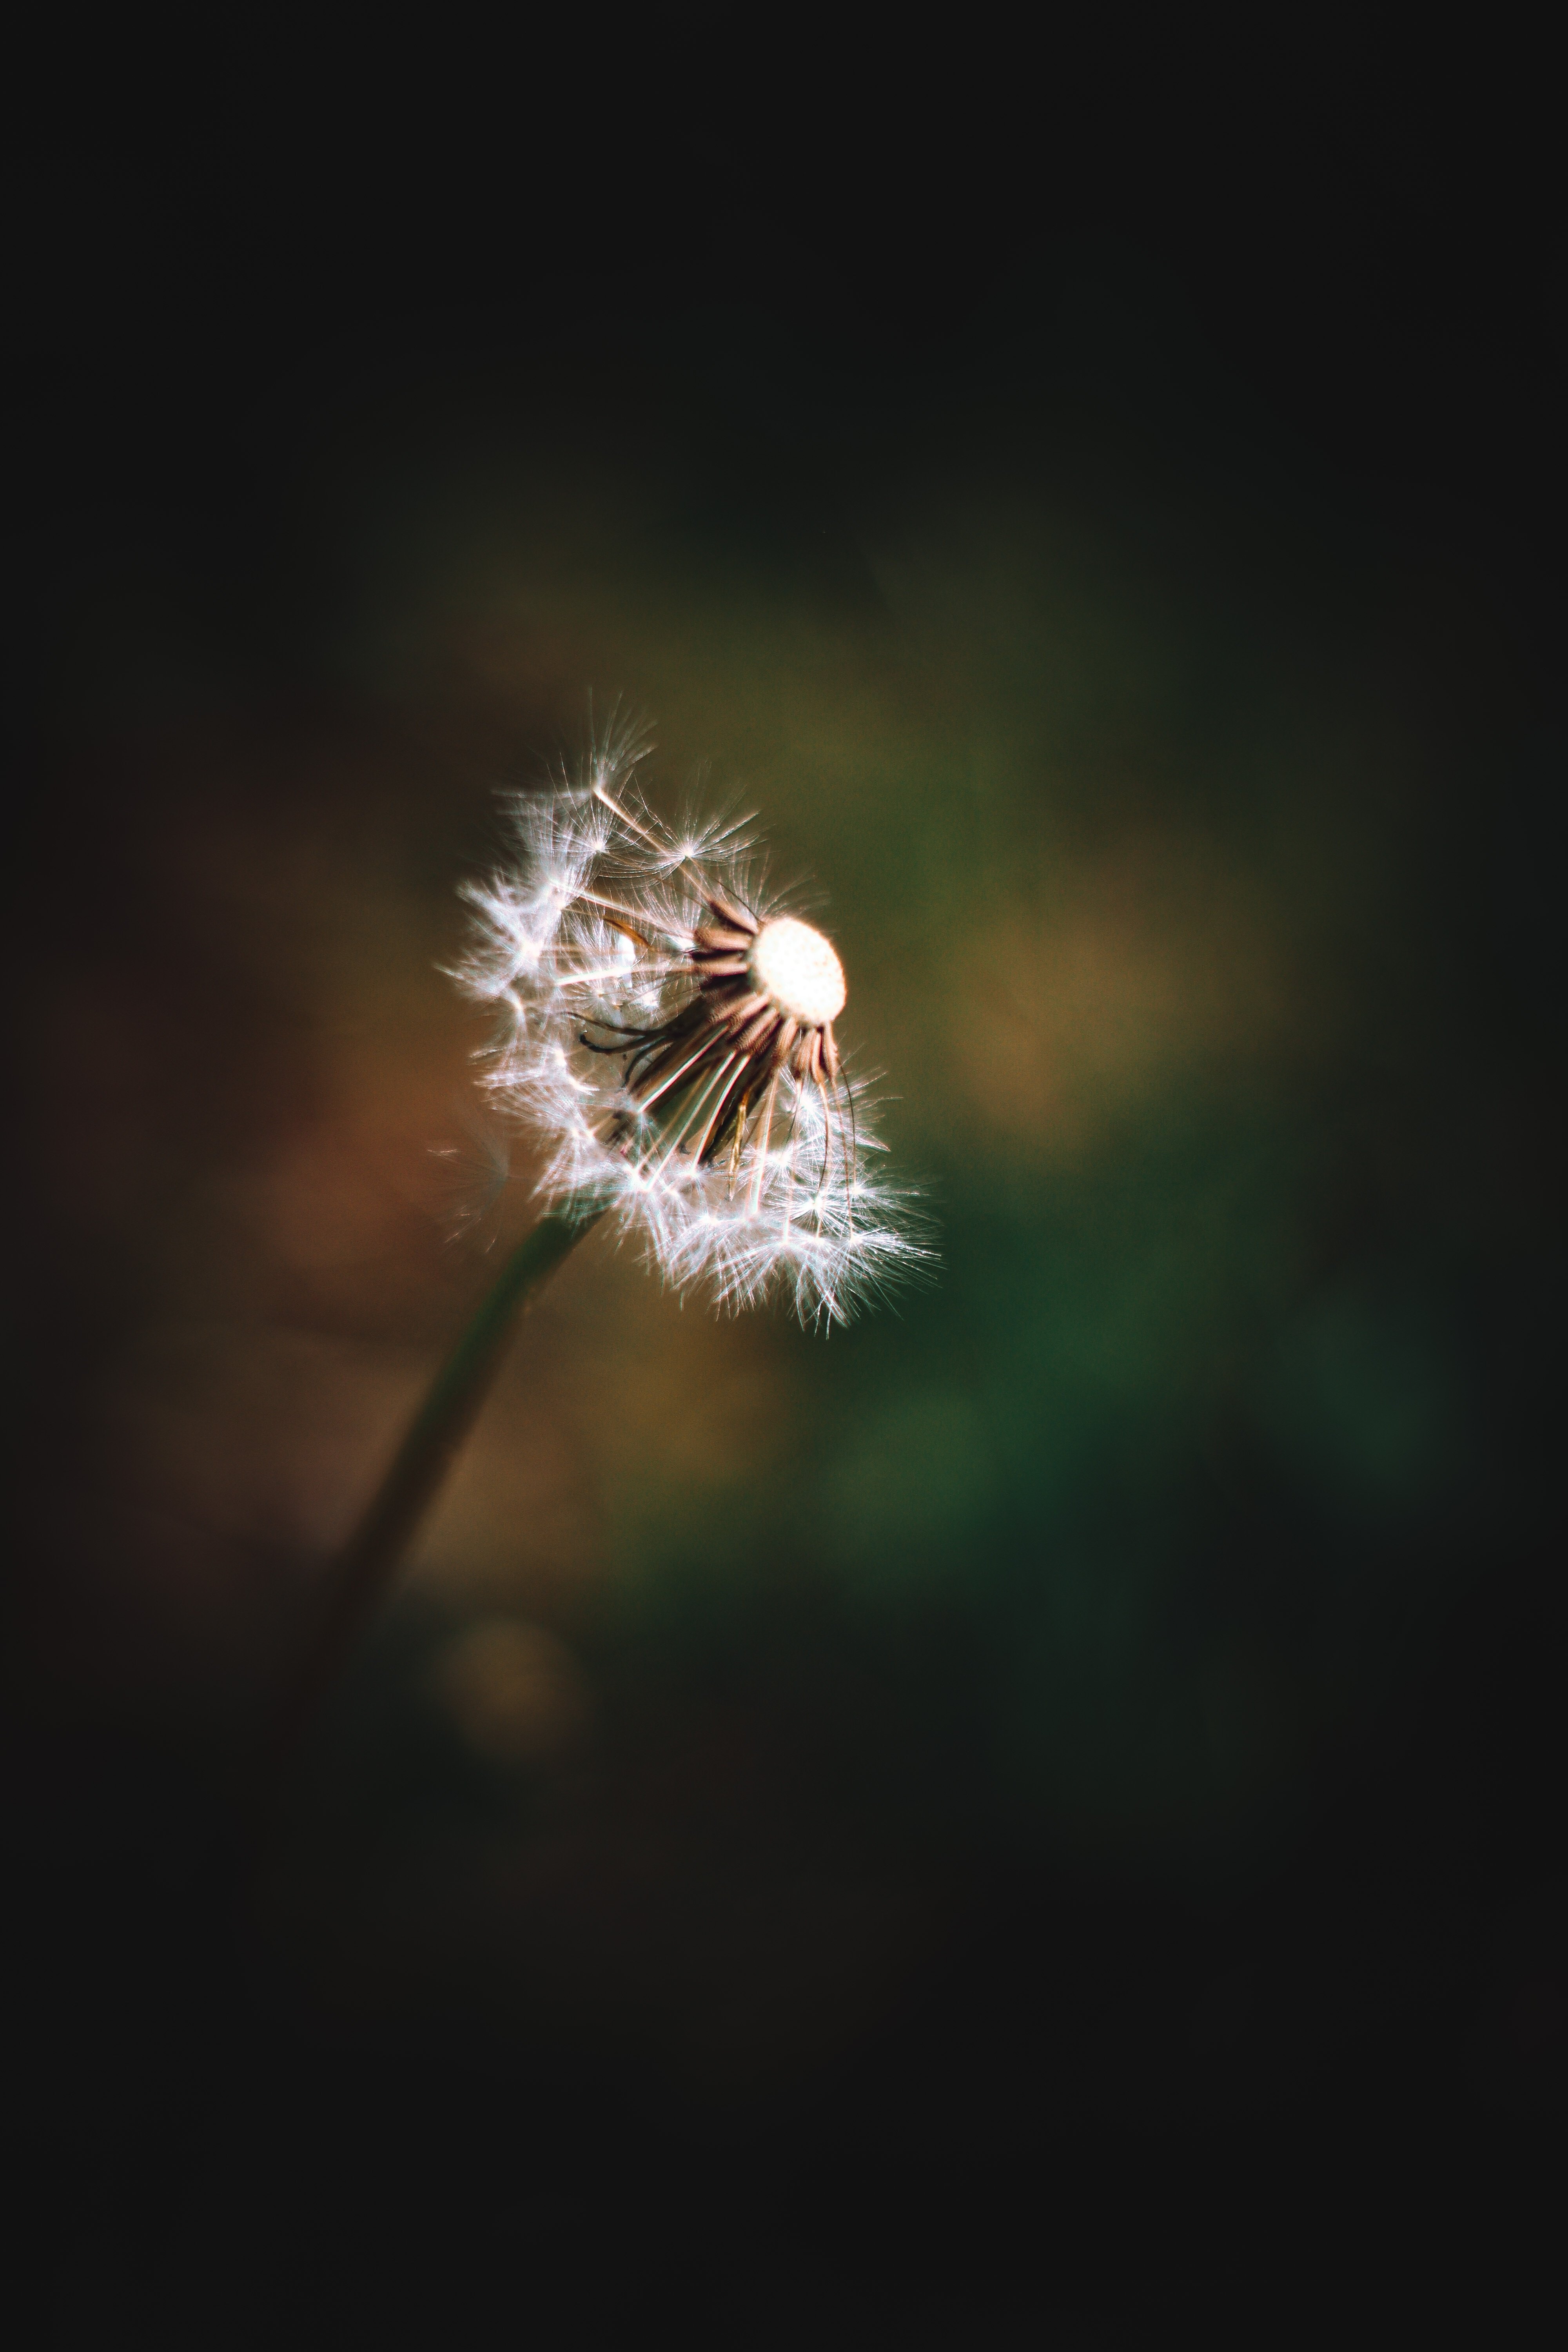
natural, plant, fireworks, sky, event, midnight, darkness, macro photography, recreation, new year, flash photography, flowering plant, holiday, art, diwali, new years day, lens flare, plant stem, night, public event, new year's eve, still life photography, pollen, festival, dandelion